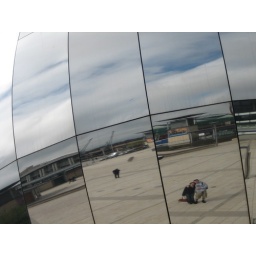
The big silver ball thingummy whatsit in town